Aluminized screen

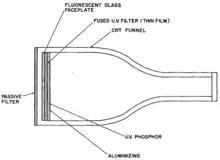
A diagram of a CRT showing the aluminium layer behind the phosphors

Aluminized screen may refer to a type of cathode ray tube (CRT) for video display or to a type of projection screen for showing motion pictures or slides, especially in polarized 3D.